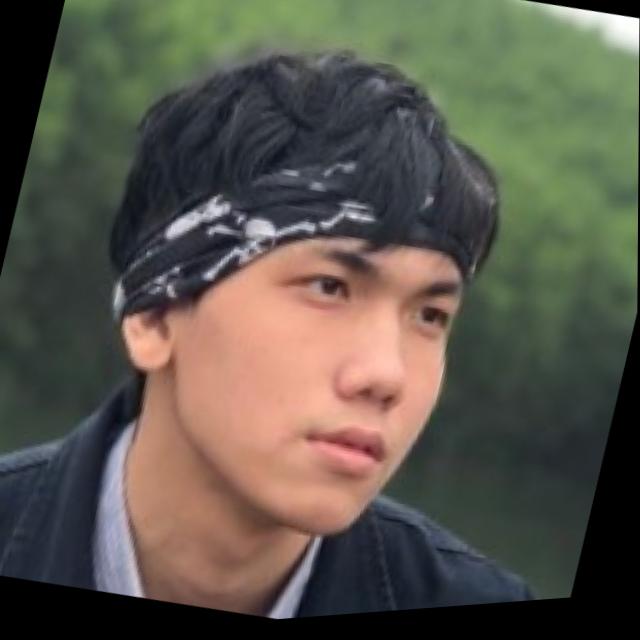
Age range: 13-20